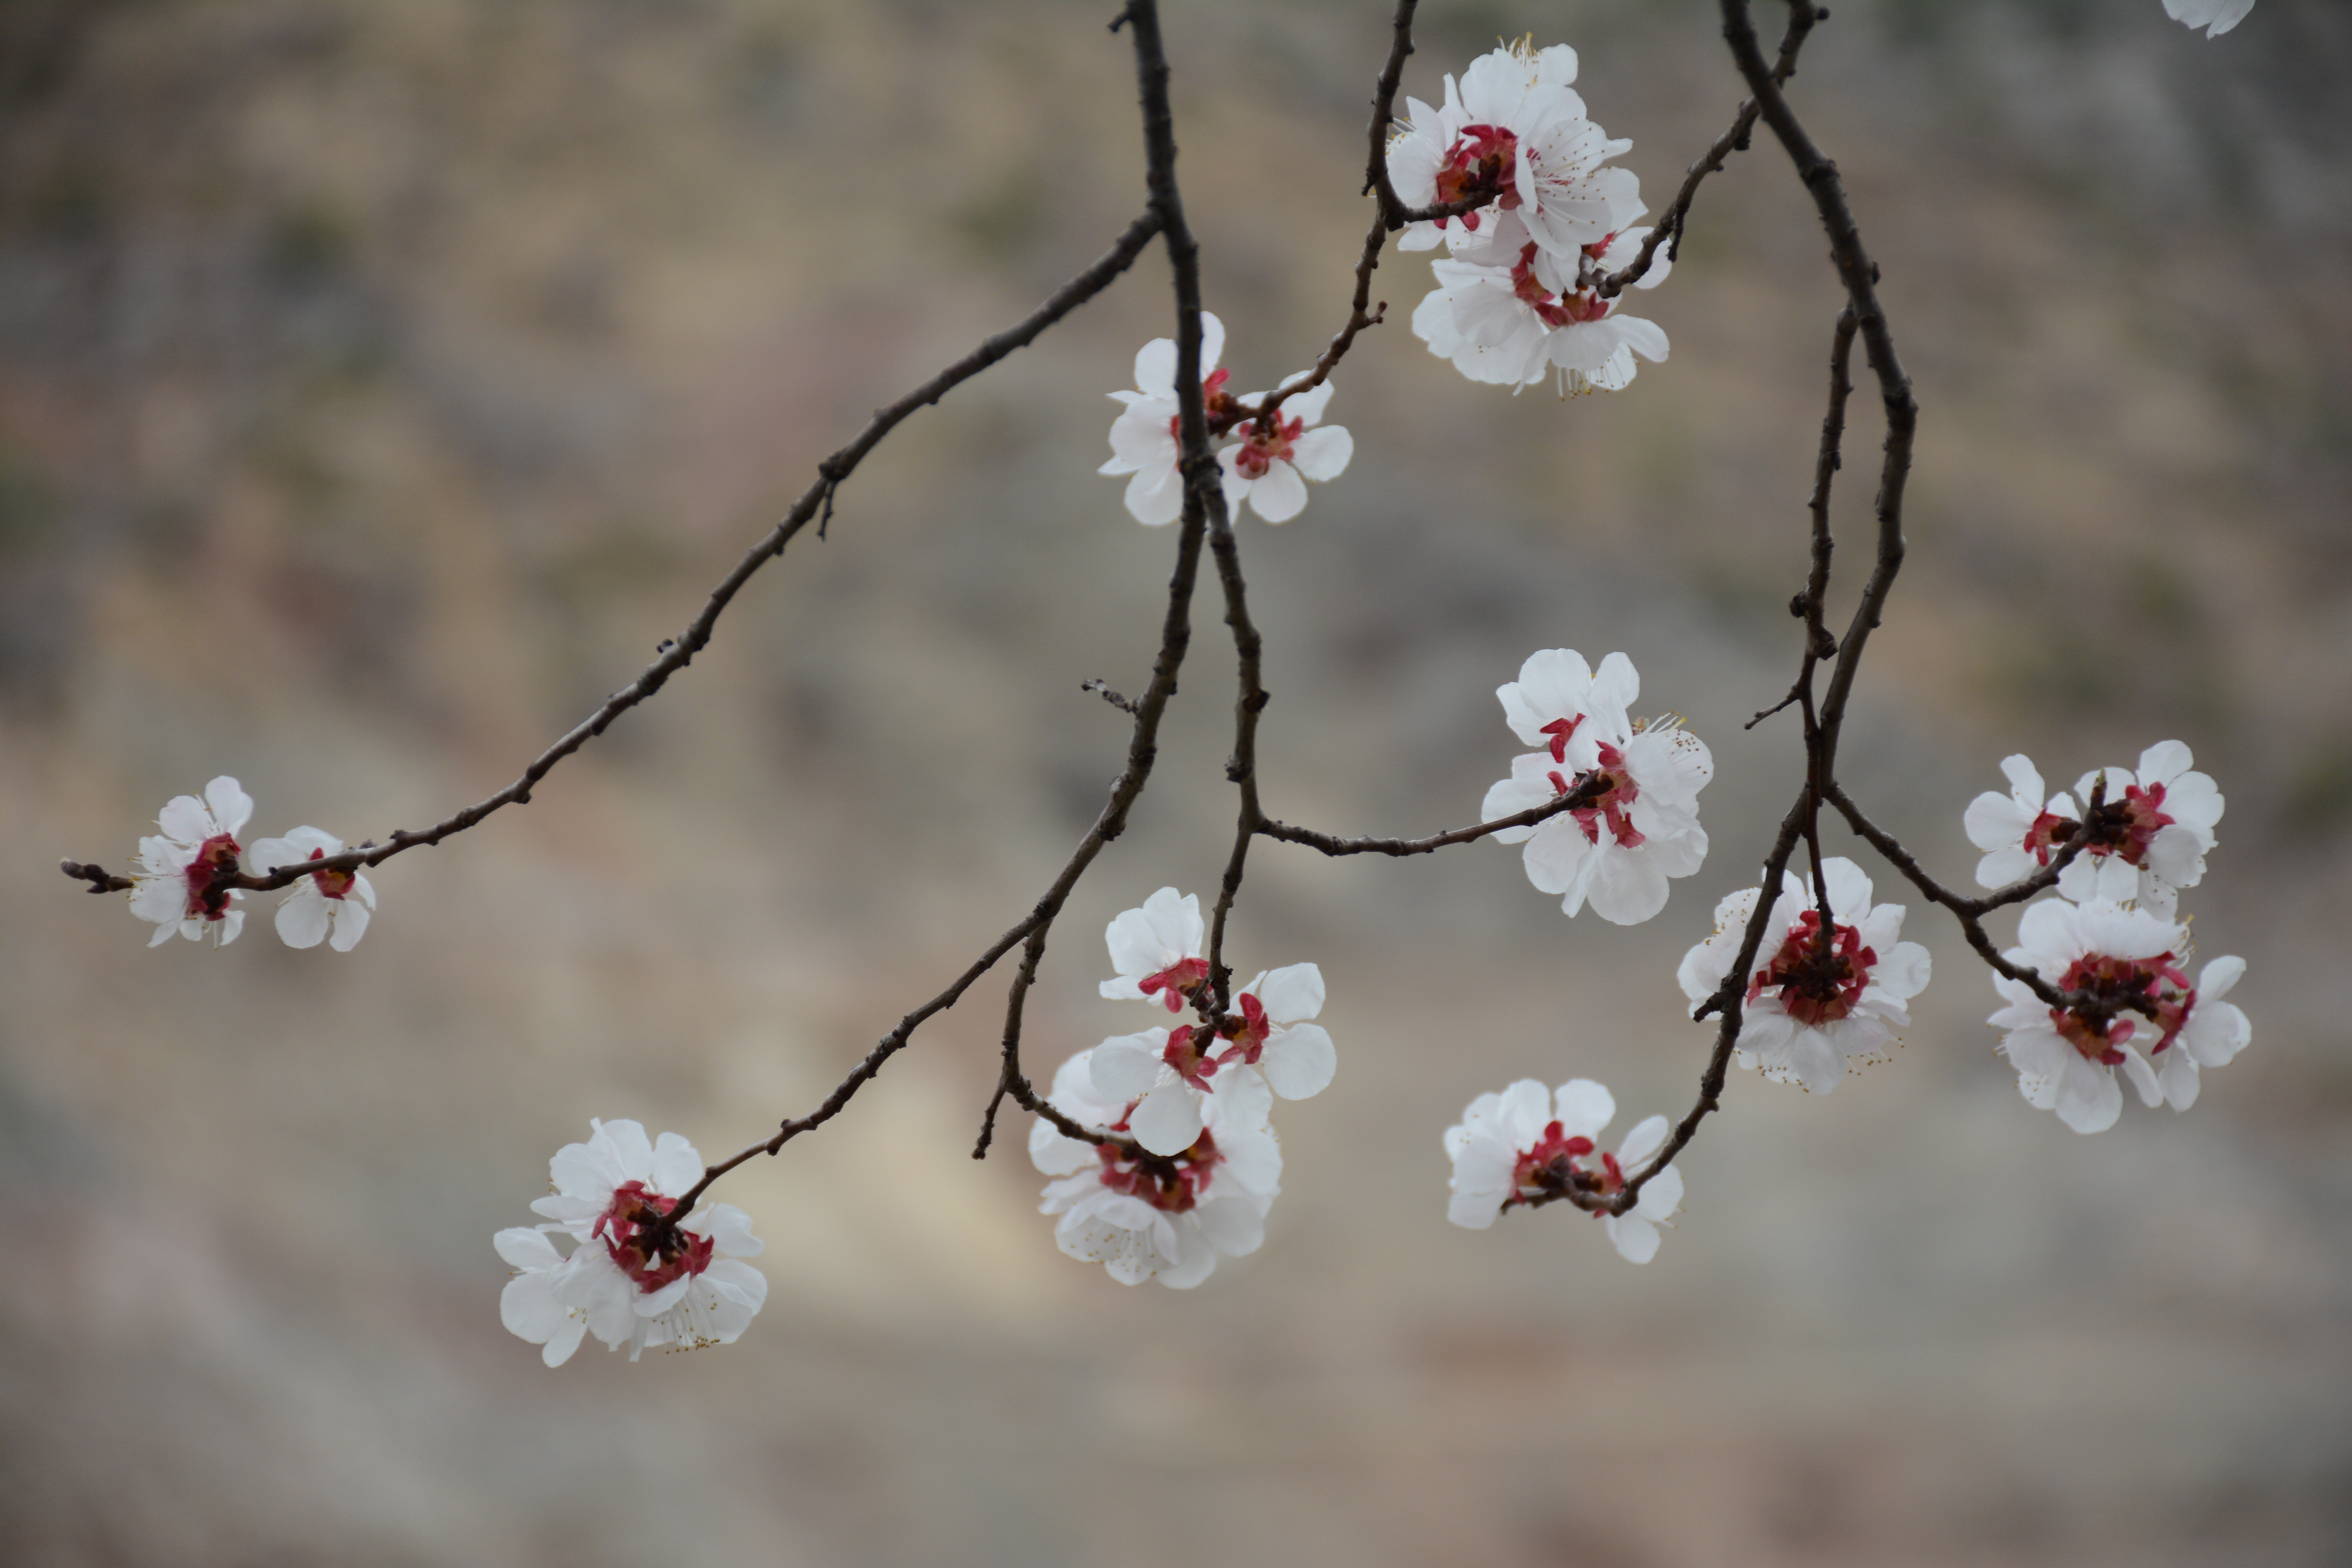
landscape, branch, blossom, plant, white, leaf, flower, petal, food, spring, produce, botany, garden, flora, season, cherry blossom, twig, beautiful, macro photography, doga